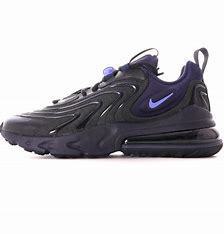
Brand: Nike
Model: Air Max 270 React ENG